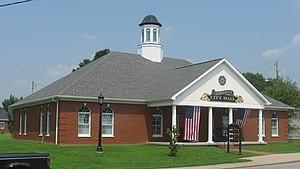
La ville de Liberty est le siège du comté de Casey, dans l’État du Kentucky, aux États-Unis. Sa population s’élevait à 2 168 habitants lors du recensement de 2010, estimée à 2 155 habitants en 2016.